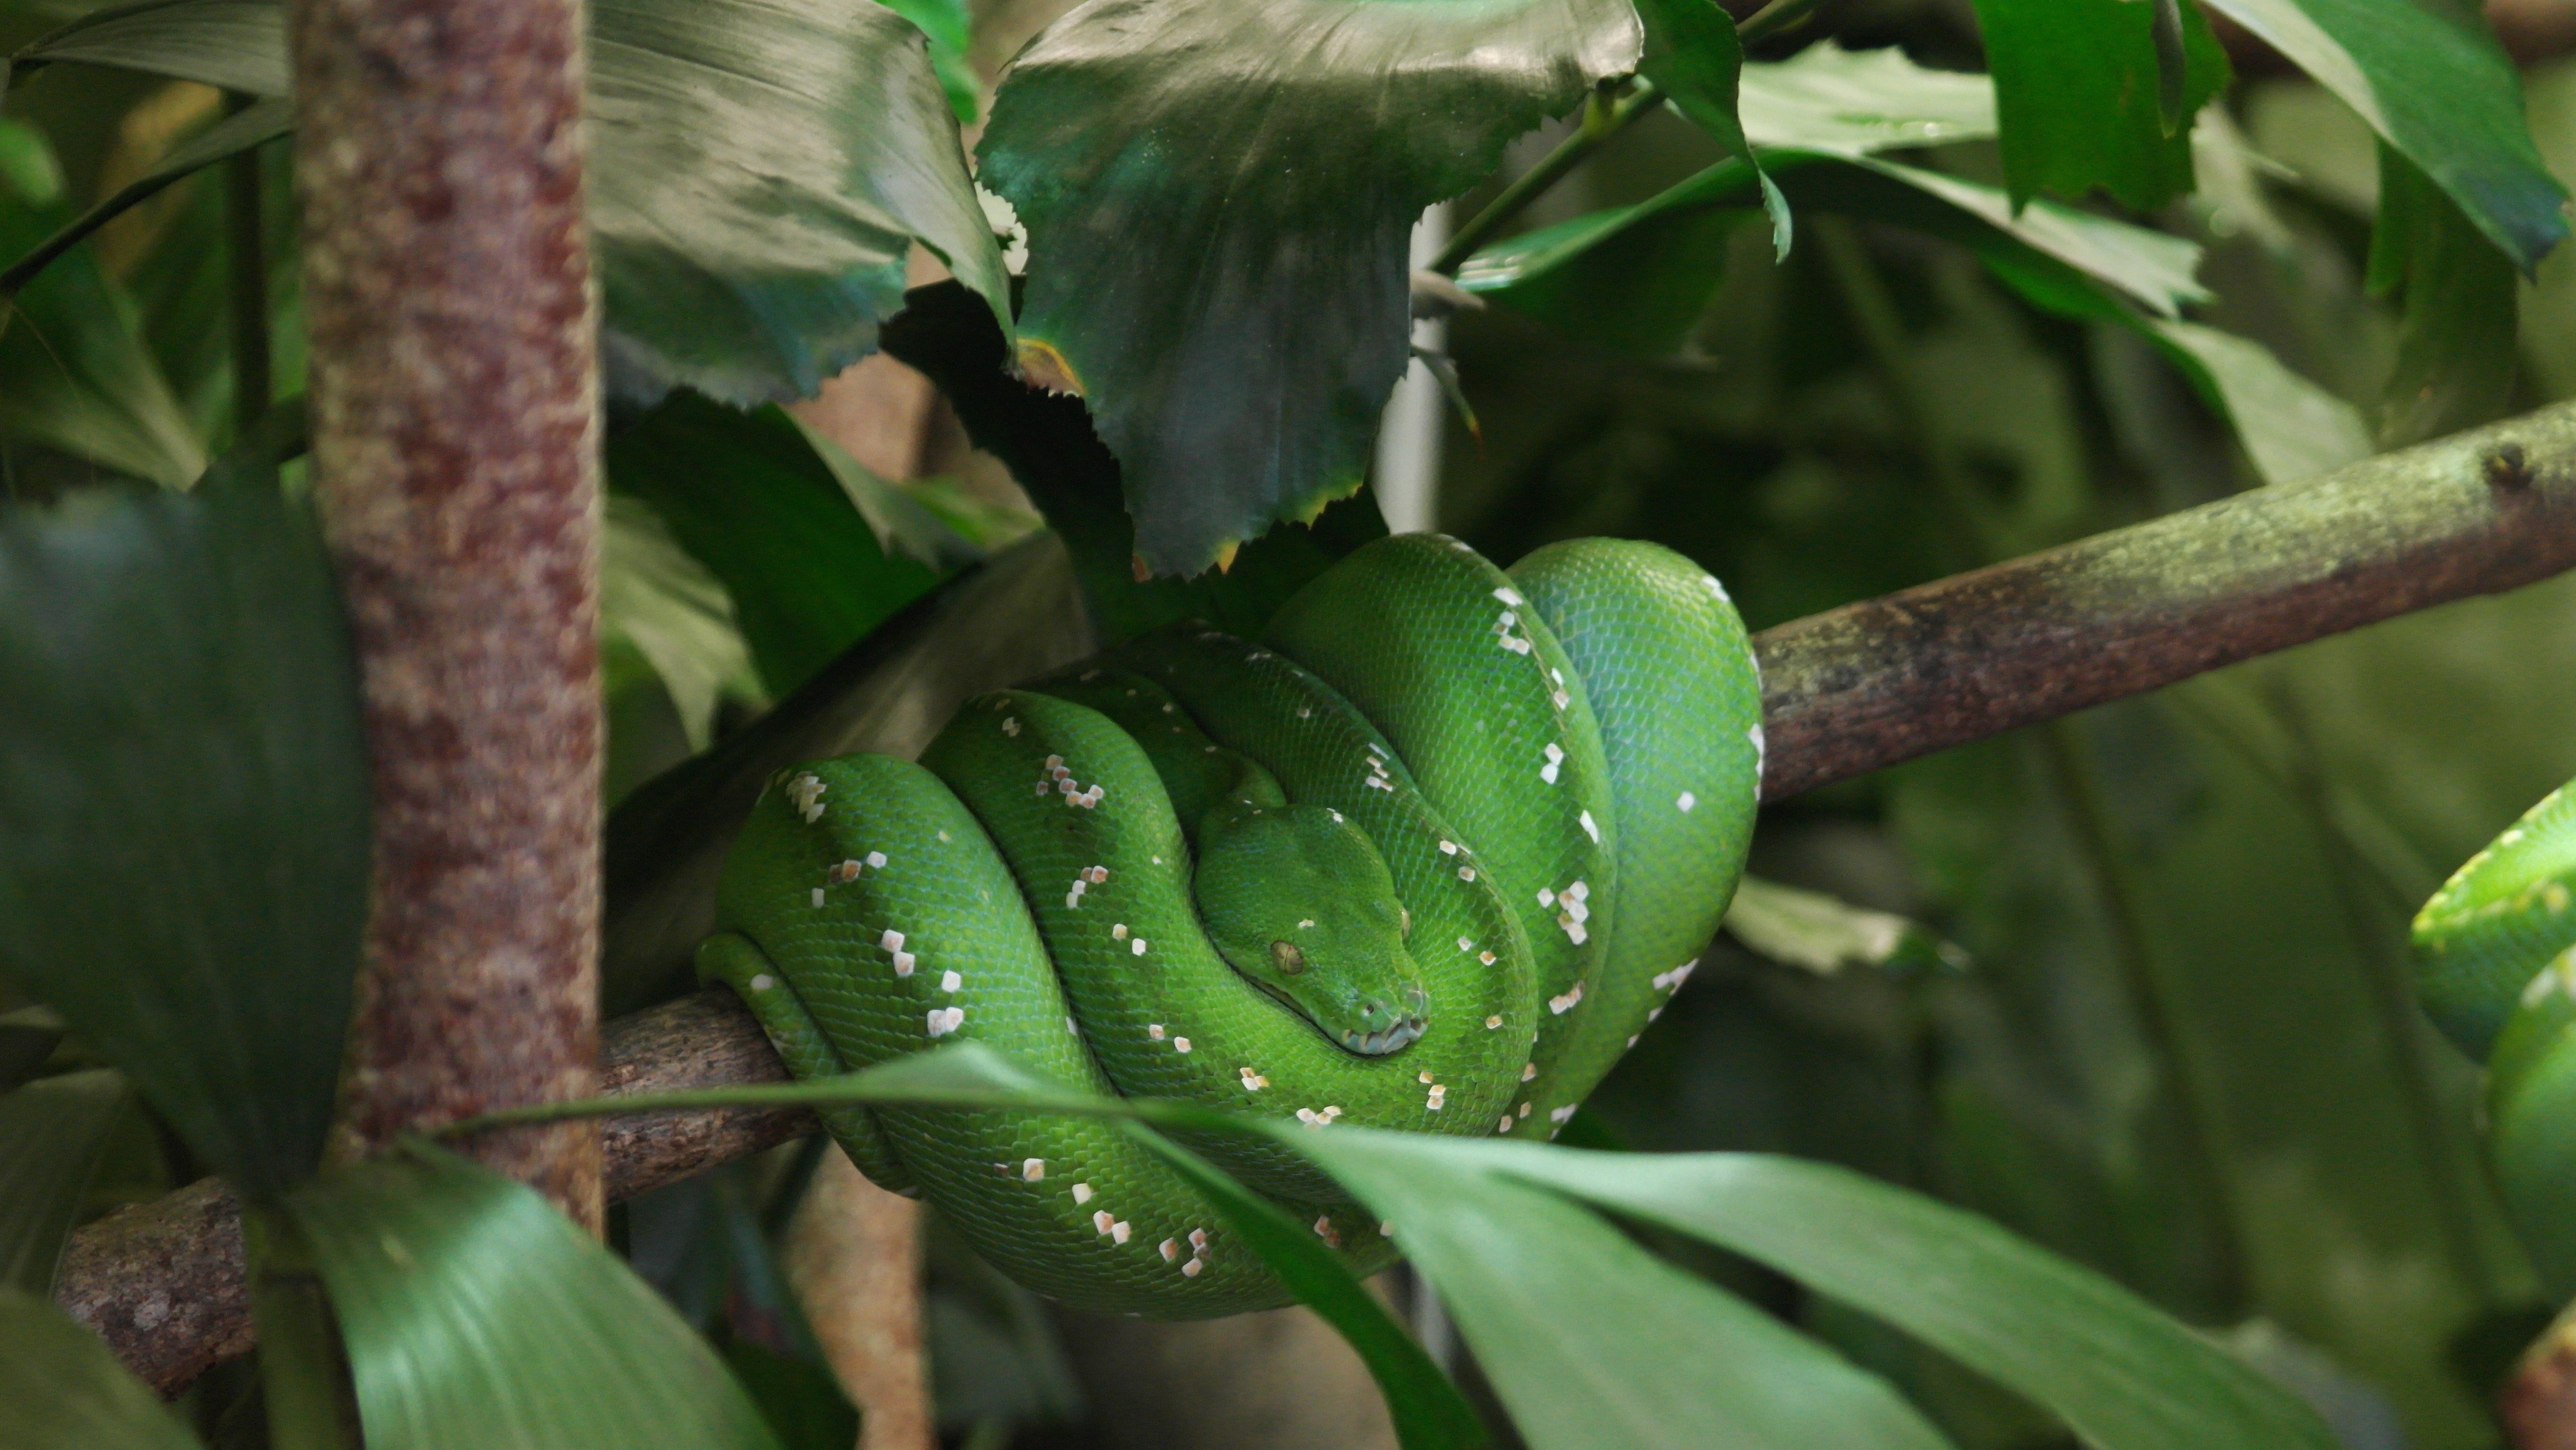
tree, forest, branch, plant, leaf, flower, zoo, green, jungle, produce, botany, flora, rainforest, snake, terrarium, tropics, exot, flowering plant, tree snake, plant stem, land plant, arecales